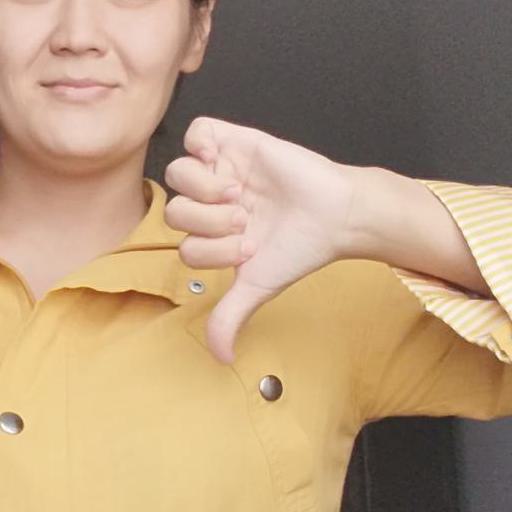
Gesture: dislike